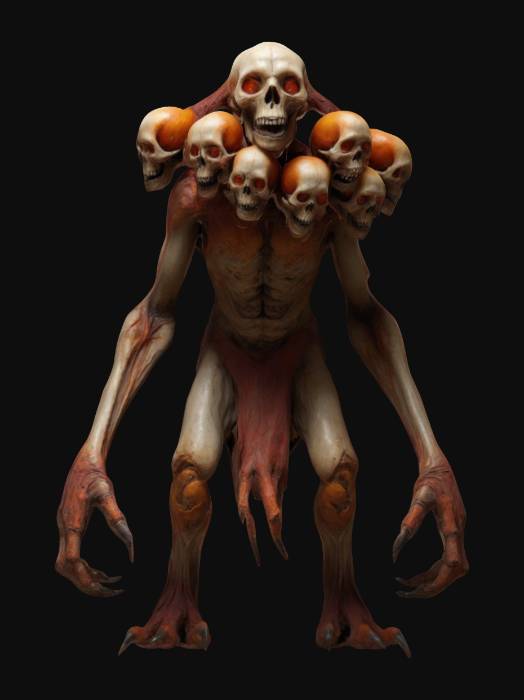
미적 점수 (1~10점): 1